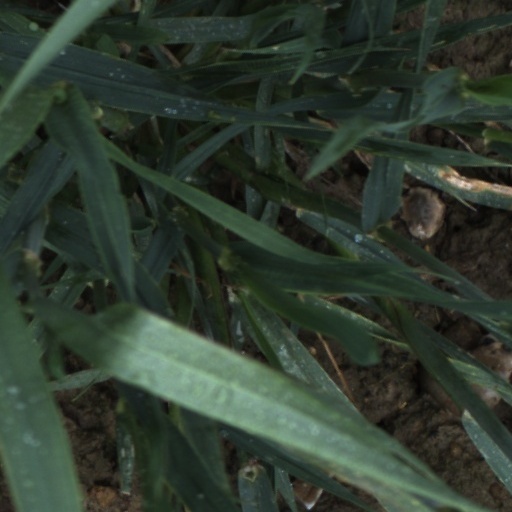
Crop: wheat